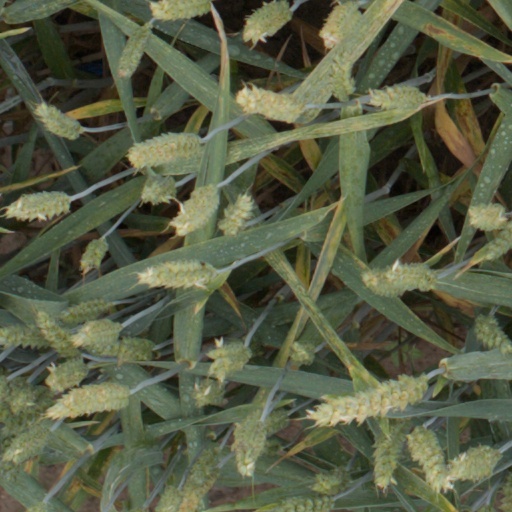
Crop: wheat